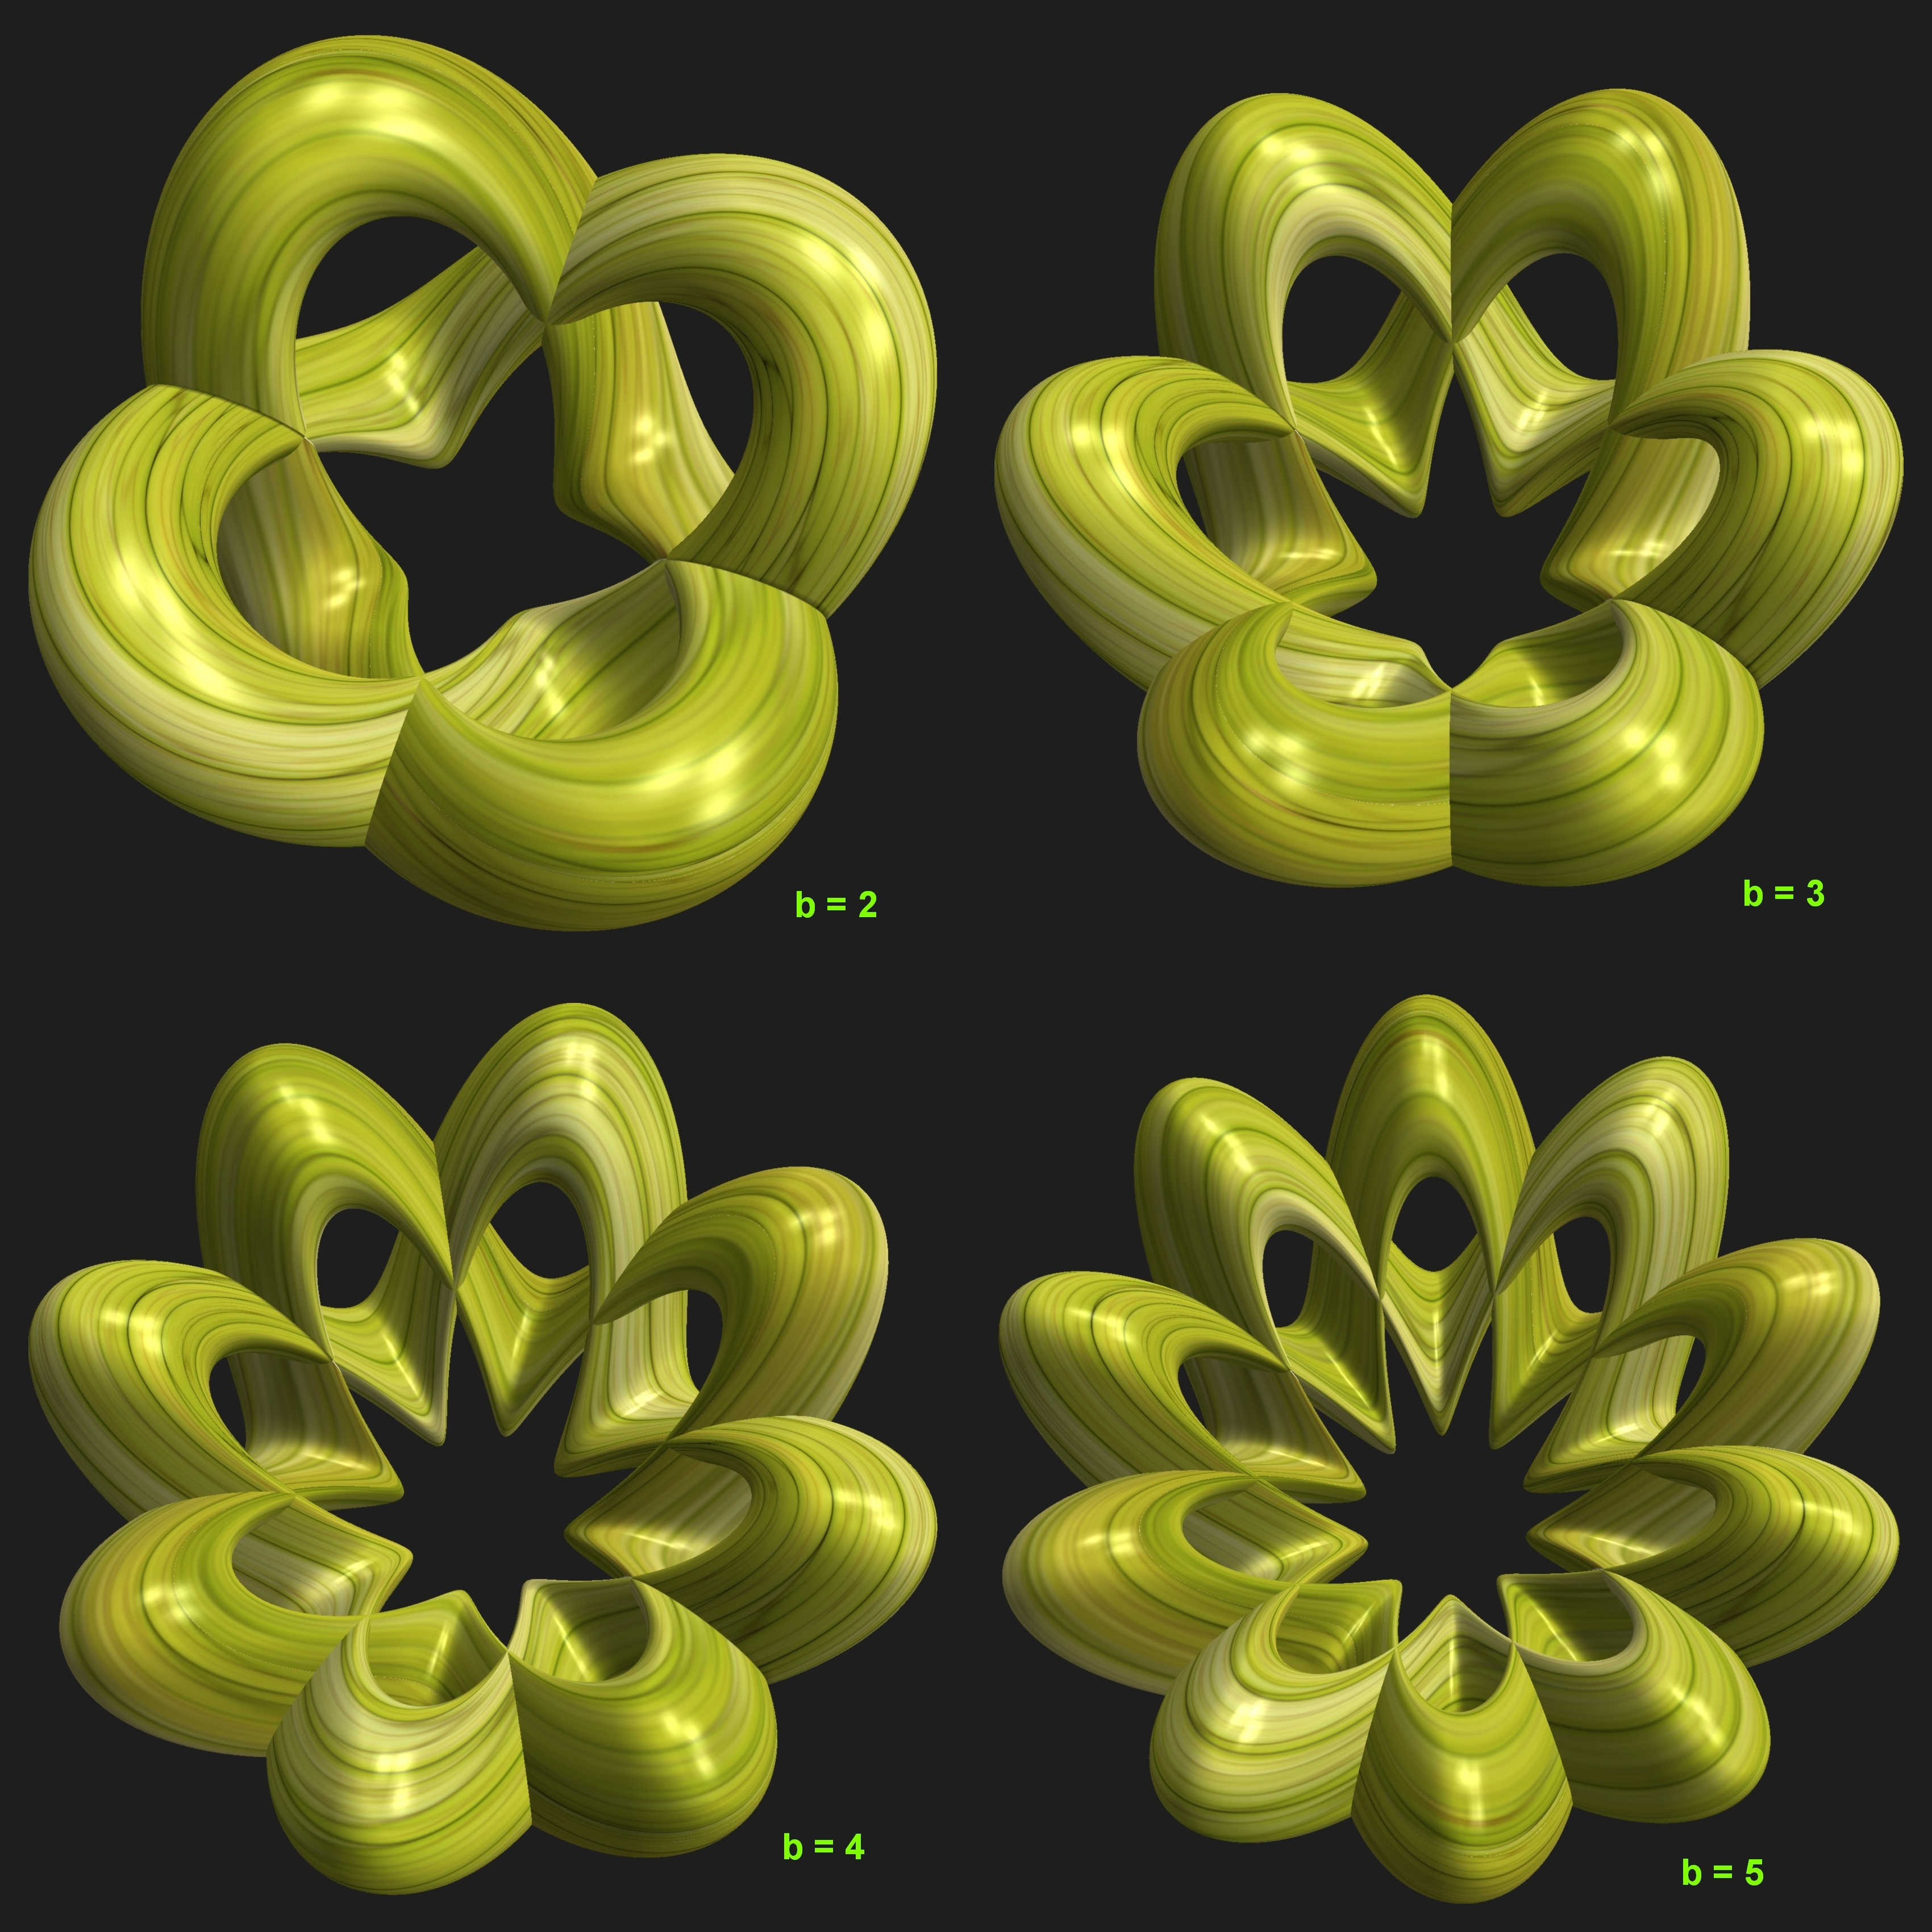
abstract, structure, plant, texture, leaf, flower, petal, number, pattern, green, symbol, geometry, yellow, circle, font, sculpture, illustration, design, symmetry, 3d, graphic, shape, bamboo, torus, mathematica, cg, parametricplot3d, code, program, algorithm, mapping, geometricsculpture, flowering plant, land plant